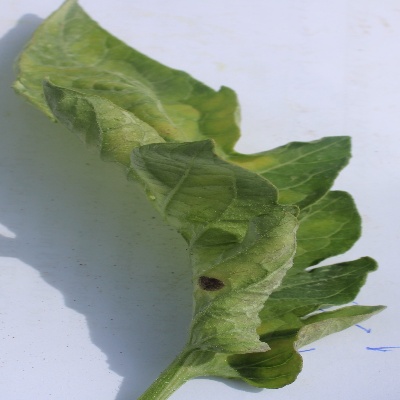
Crop: Tomato
Condition: leaf curl